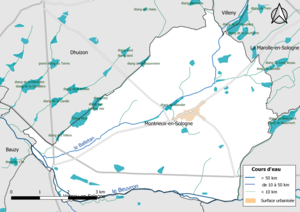
Carte du réseau hydrographique de la commune de fr:Montrieux-en-Sologne (Loir-et-Cher, France).
Montrieux-en-Sologne est une commune française située dans le département de Loir-et-Cher, en région Centre-Val de Loire.